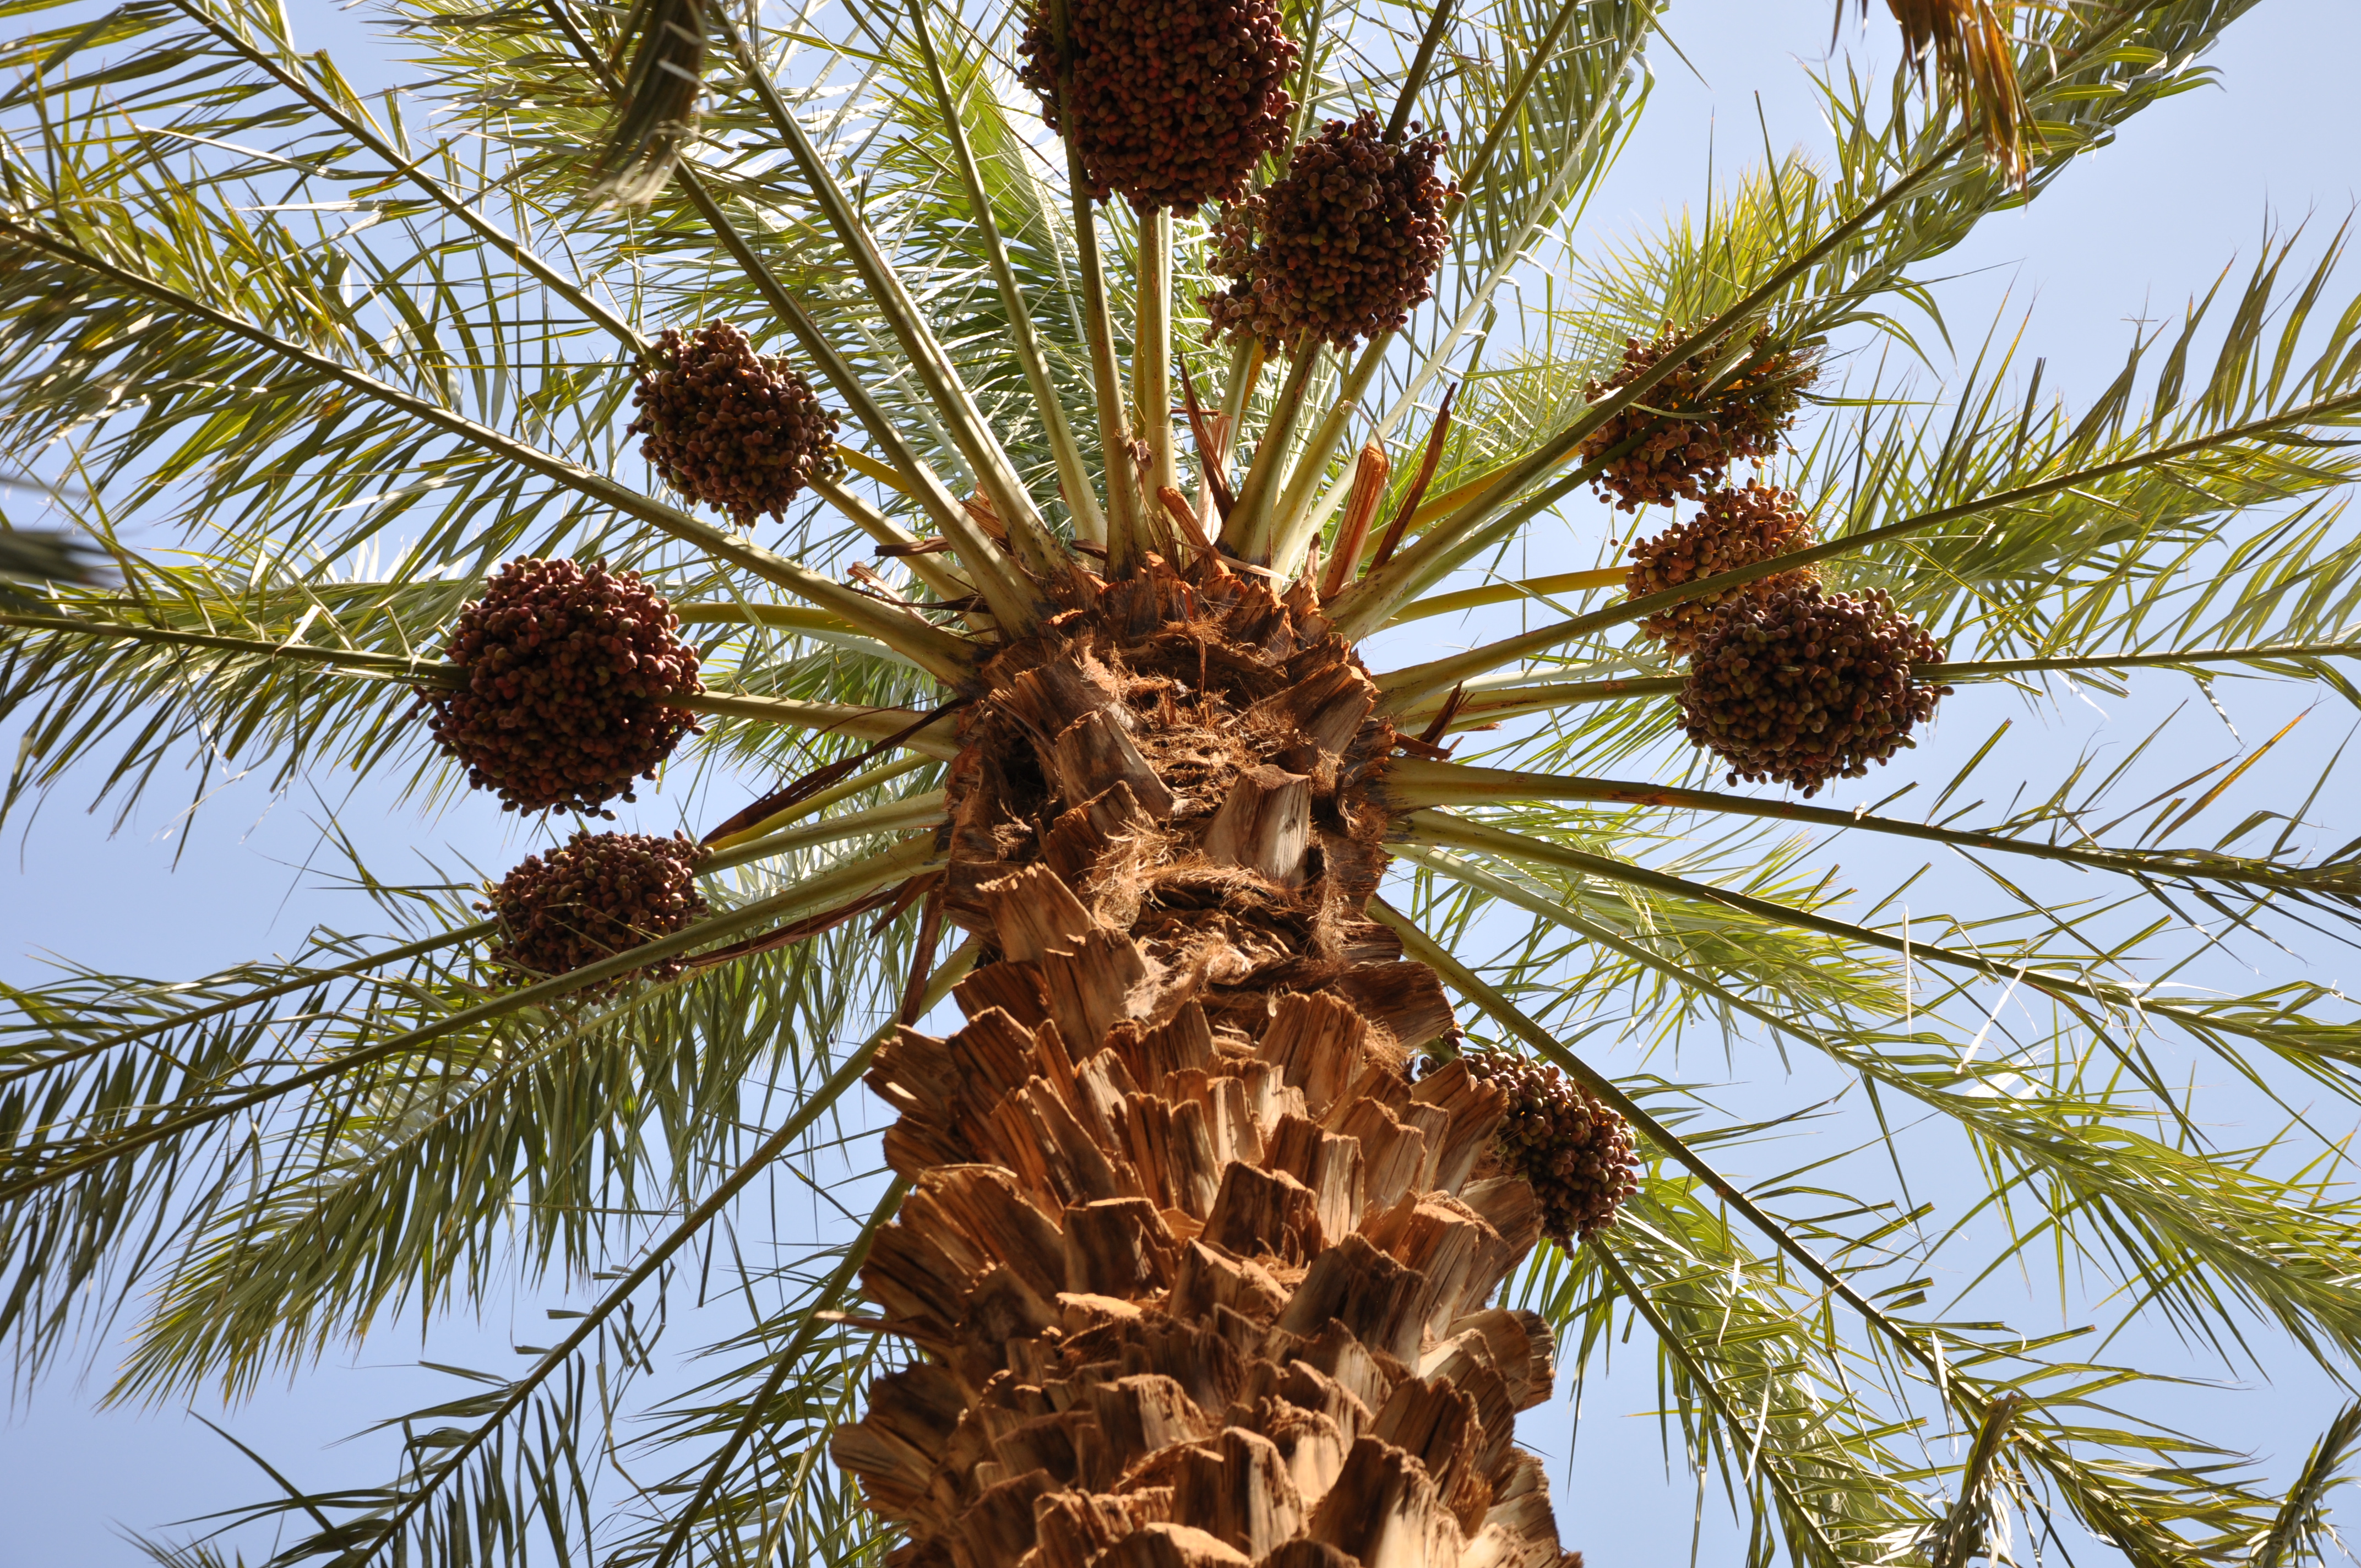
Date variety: bouisthami